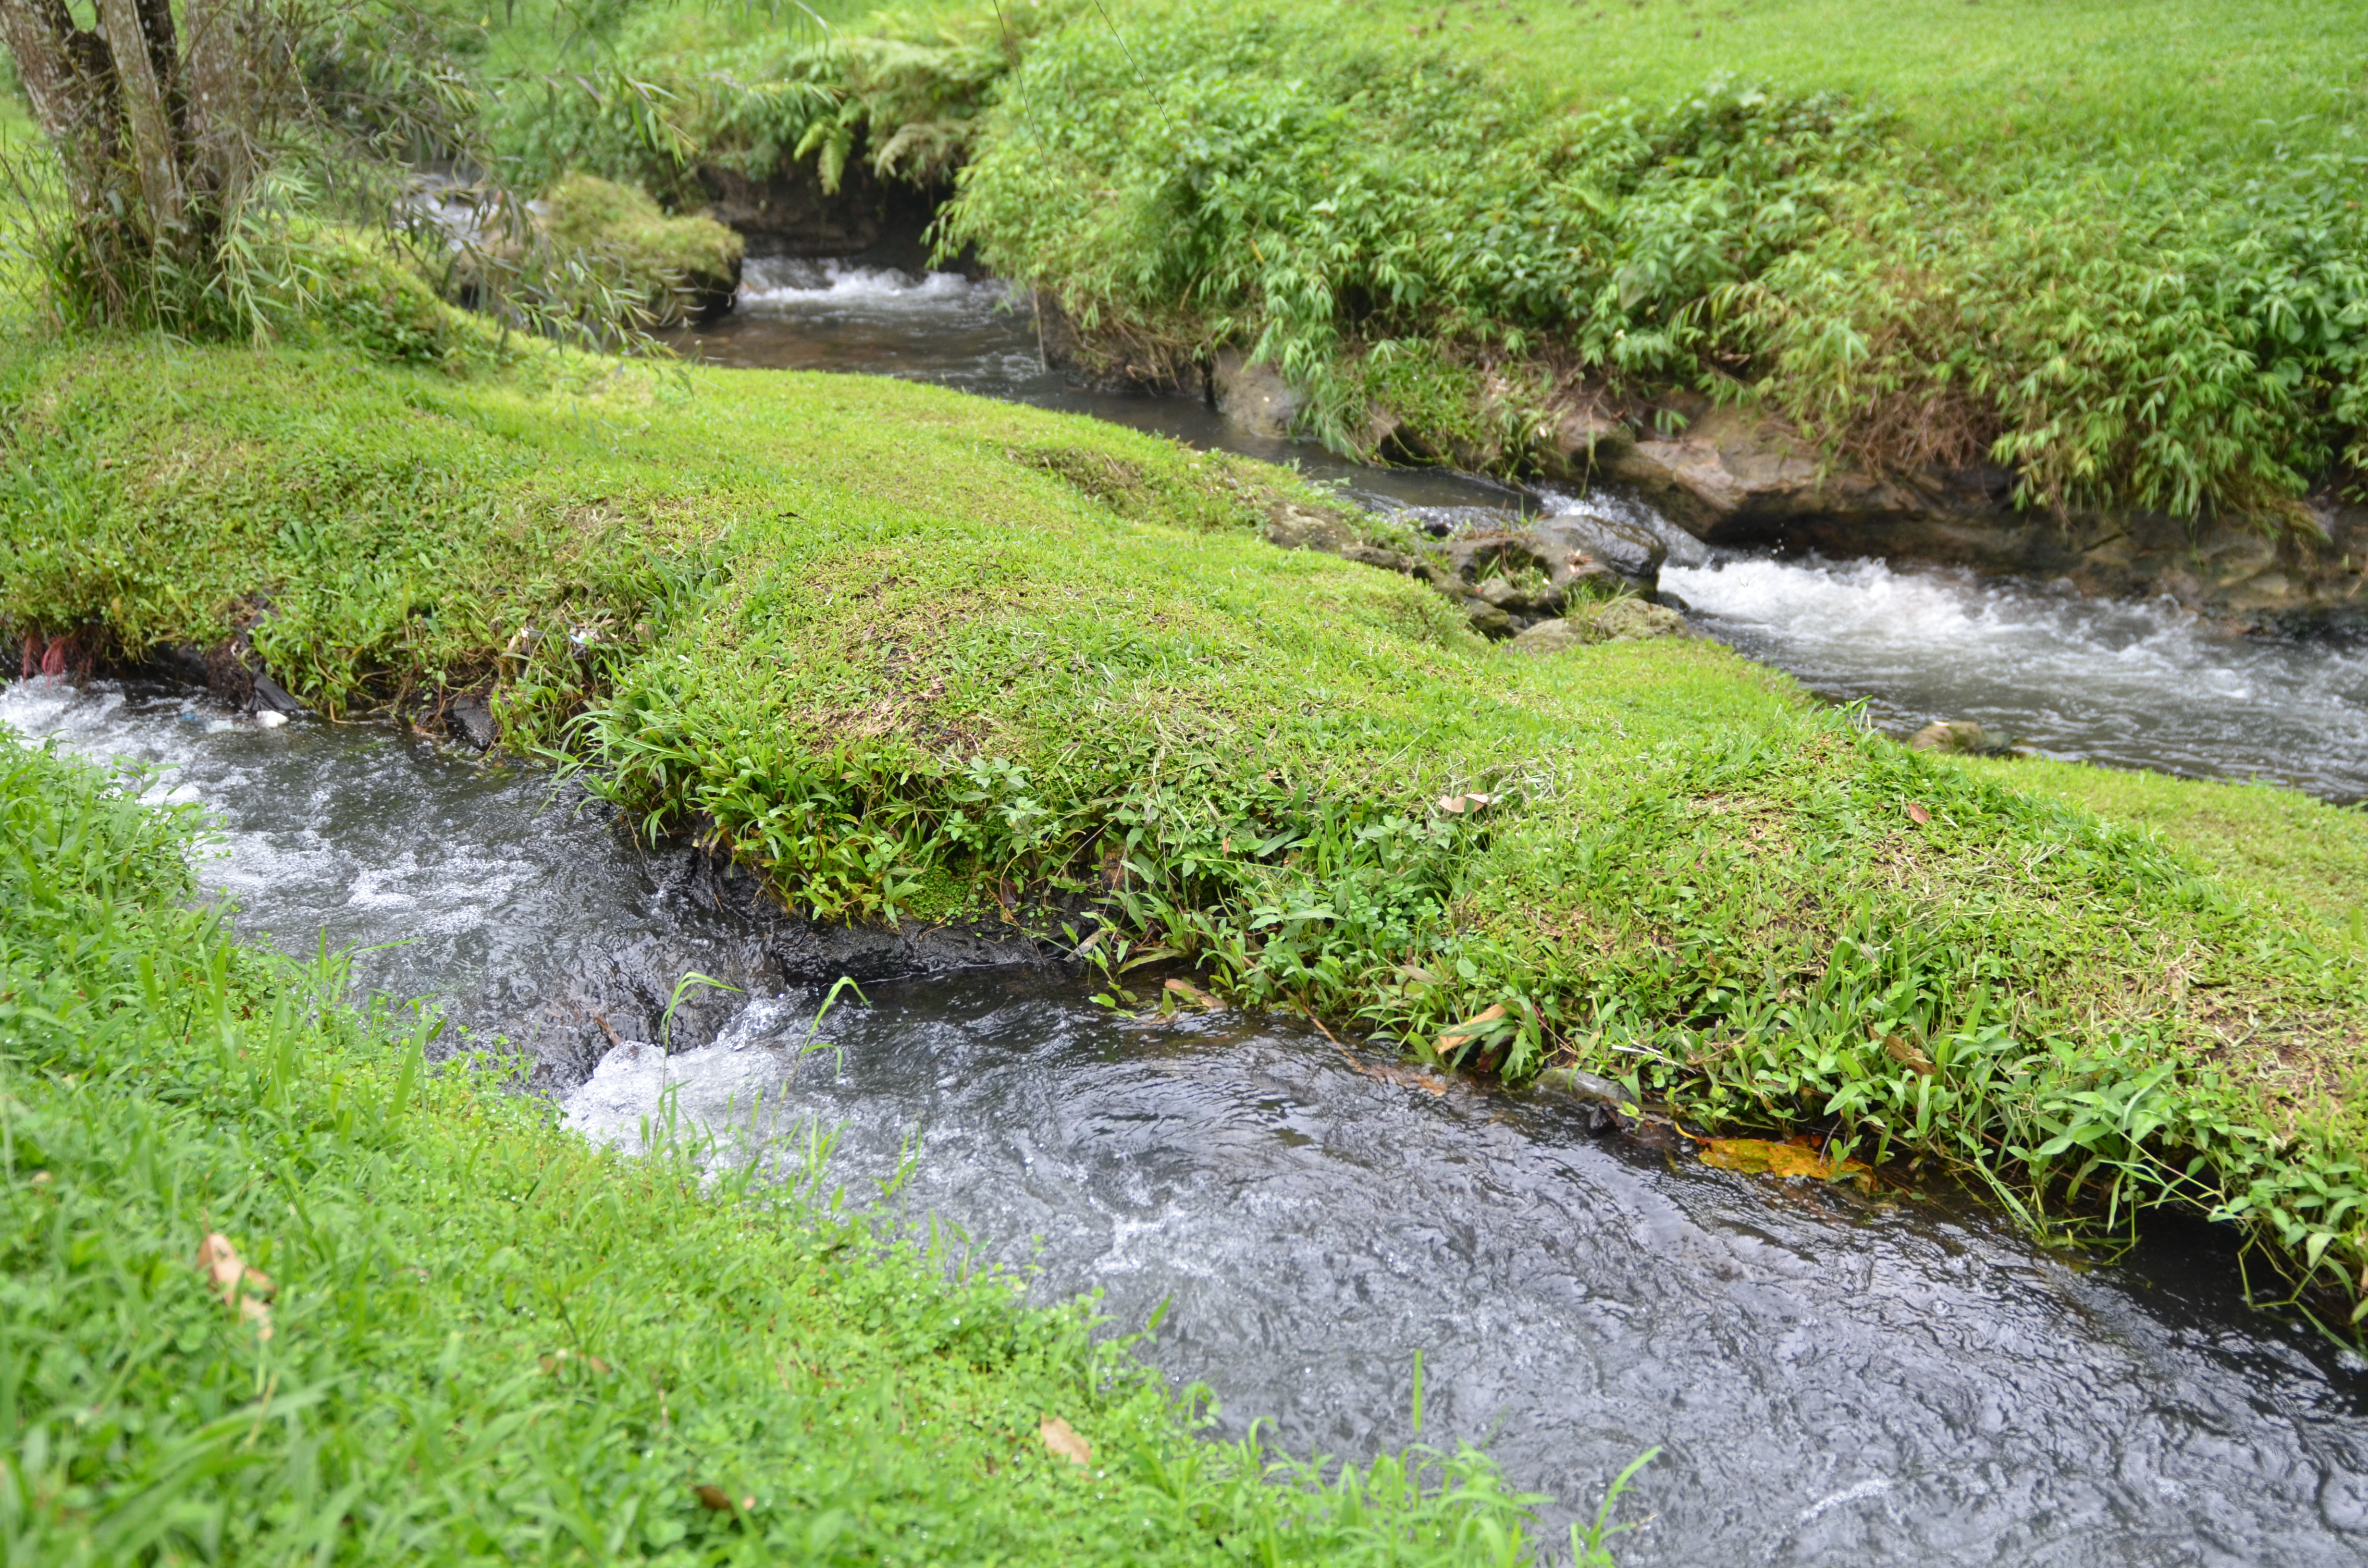
garden, river, water, scenery, body of water, water resources, natural landscape, watercourse, nature, stream, riparian zone, bank, vegetation, waterway, nature reserve, grass, natural environment, creek, biome, ditch, riparian forest, grass family, plant, tree, tributary, fluvial landforms of streams, groundcover, rural area, floodplain, landscape, algae, non vascular land plant, arroyo, moss, fen, grassland, shrub, wetland, green algae, stream bed, aquatic plant, channel